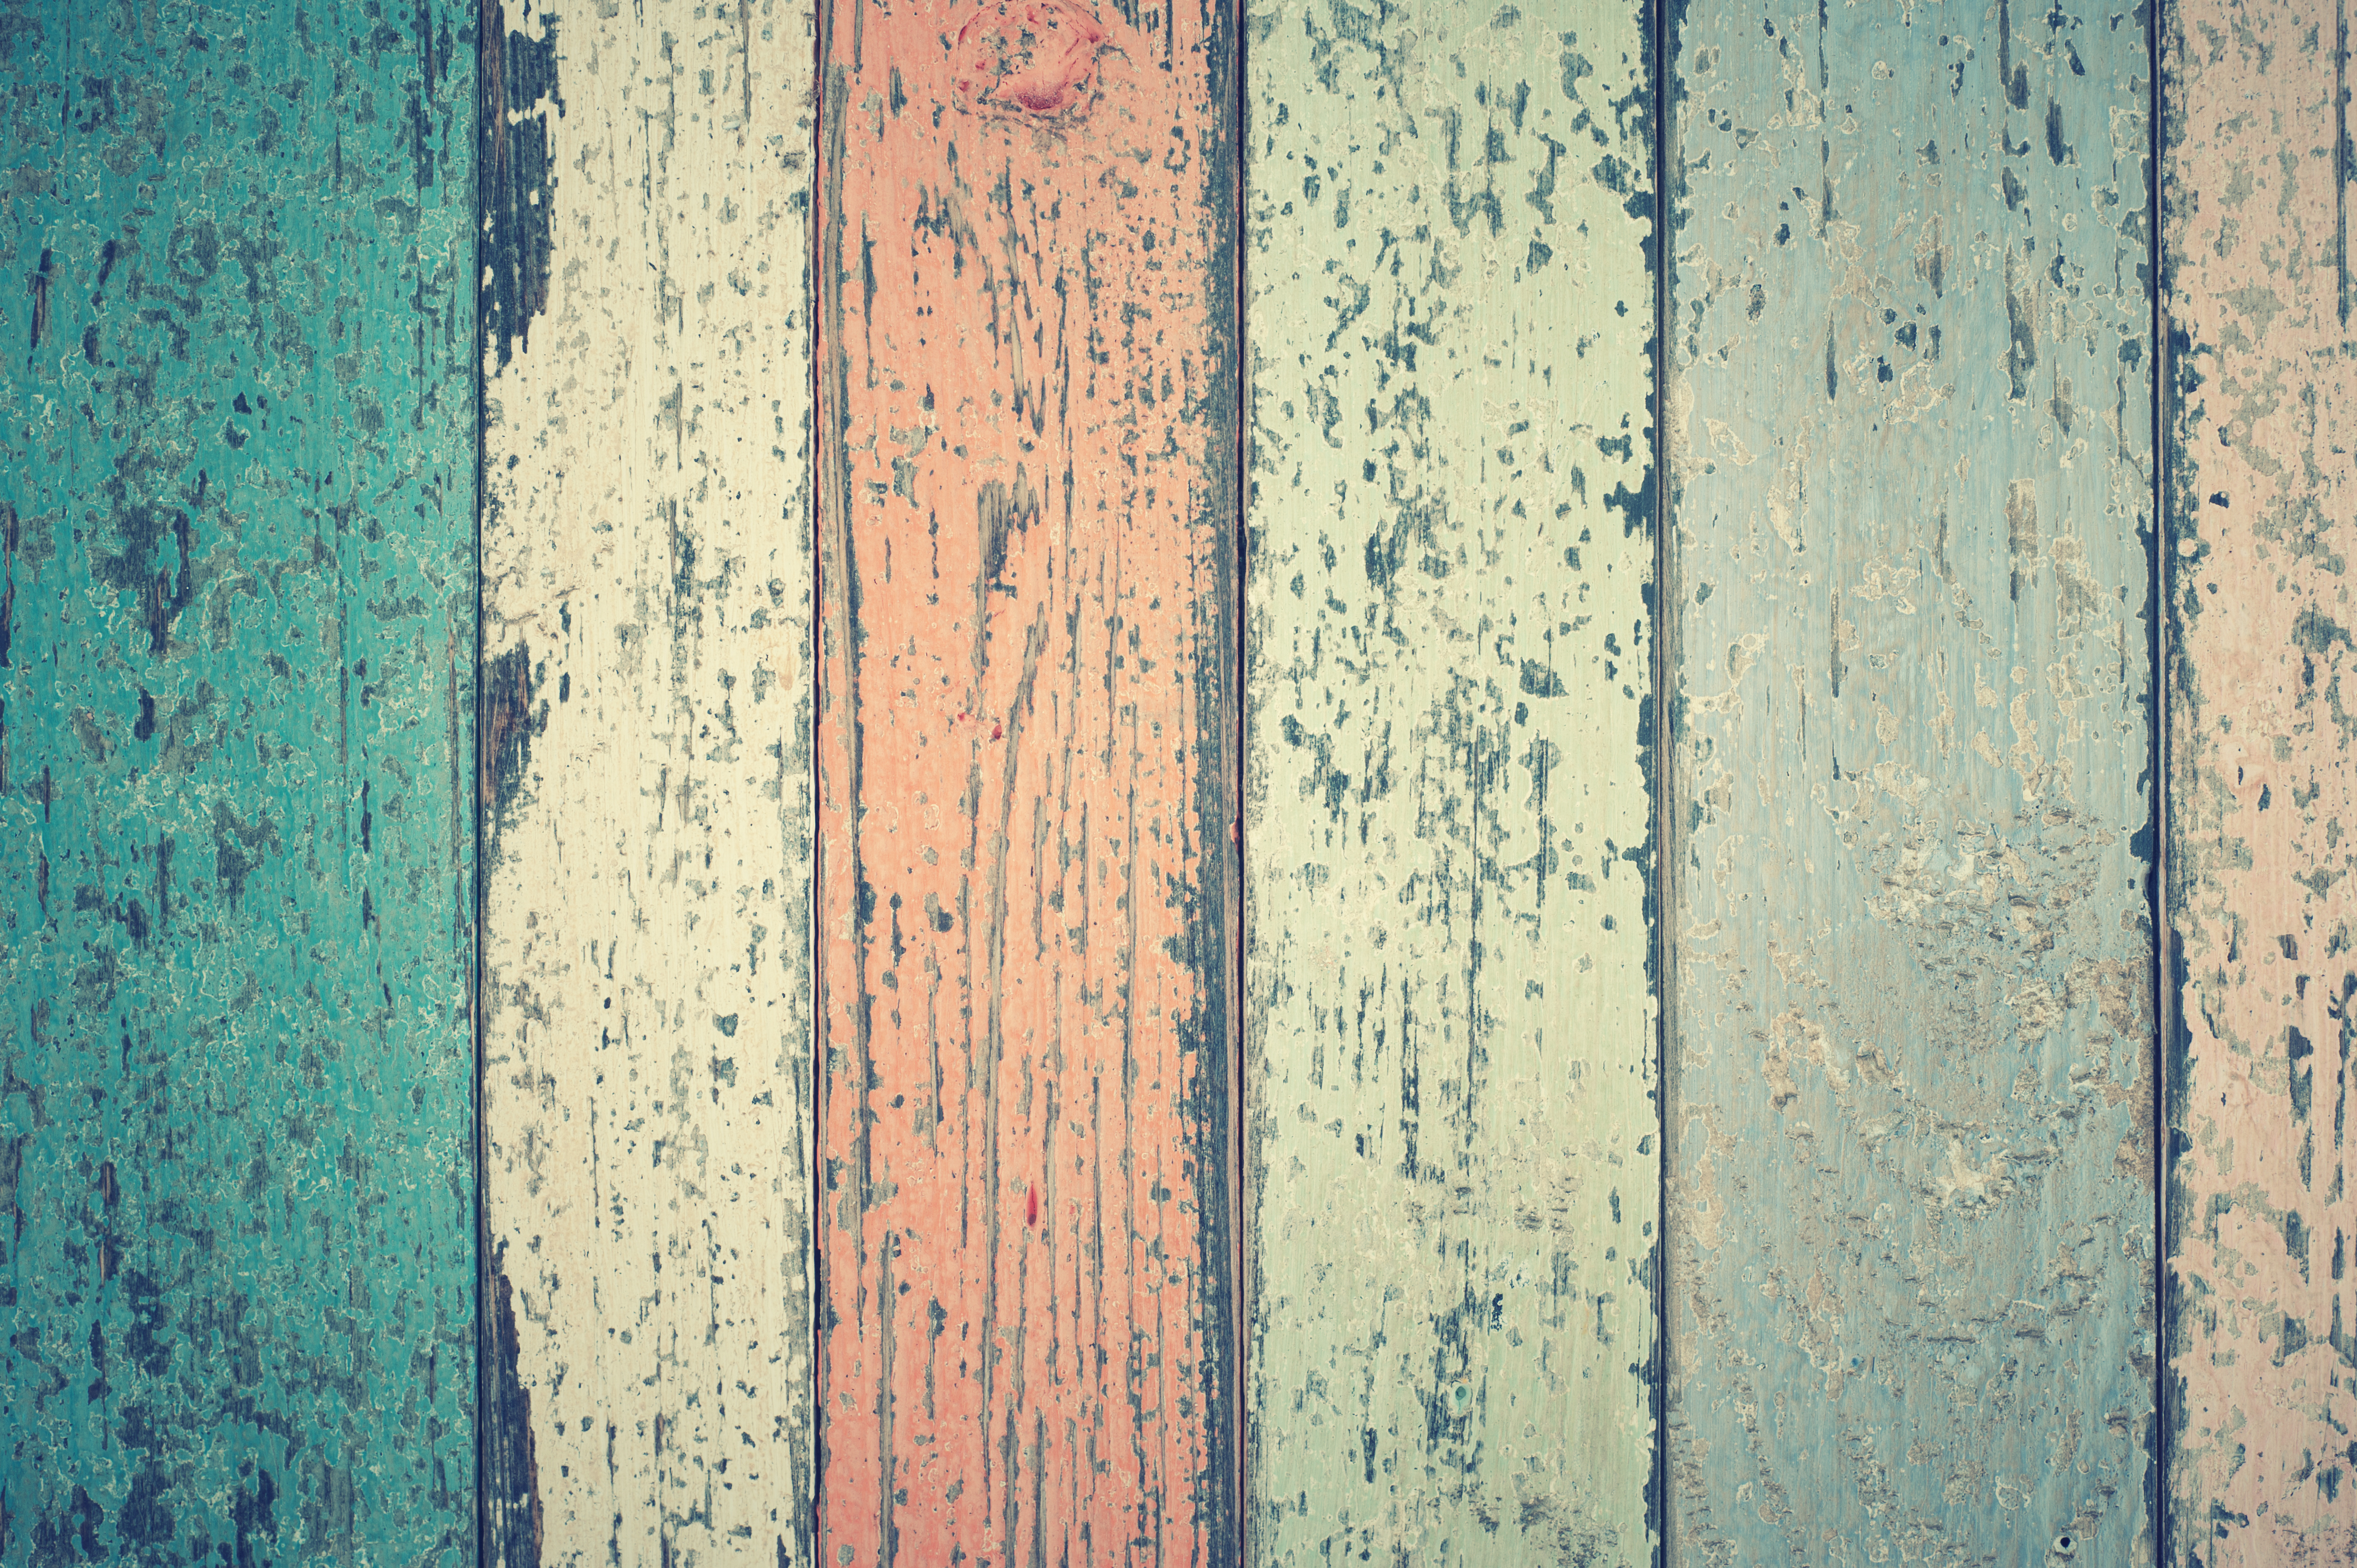
abstract, board, wood, vintage, texture, floor, wall, construction, pattern, line, green, red, color, blue, material, striped, hardwood, wooden, panel, flooring, wood flooring, laminate flooring, wood stain